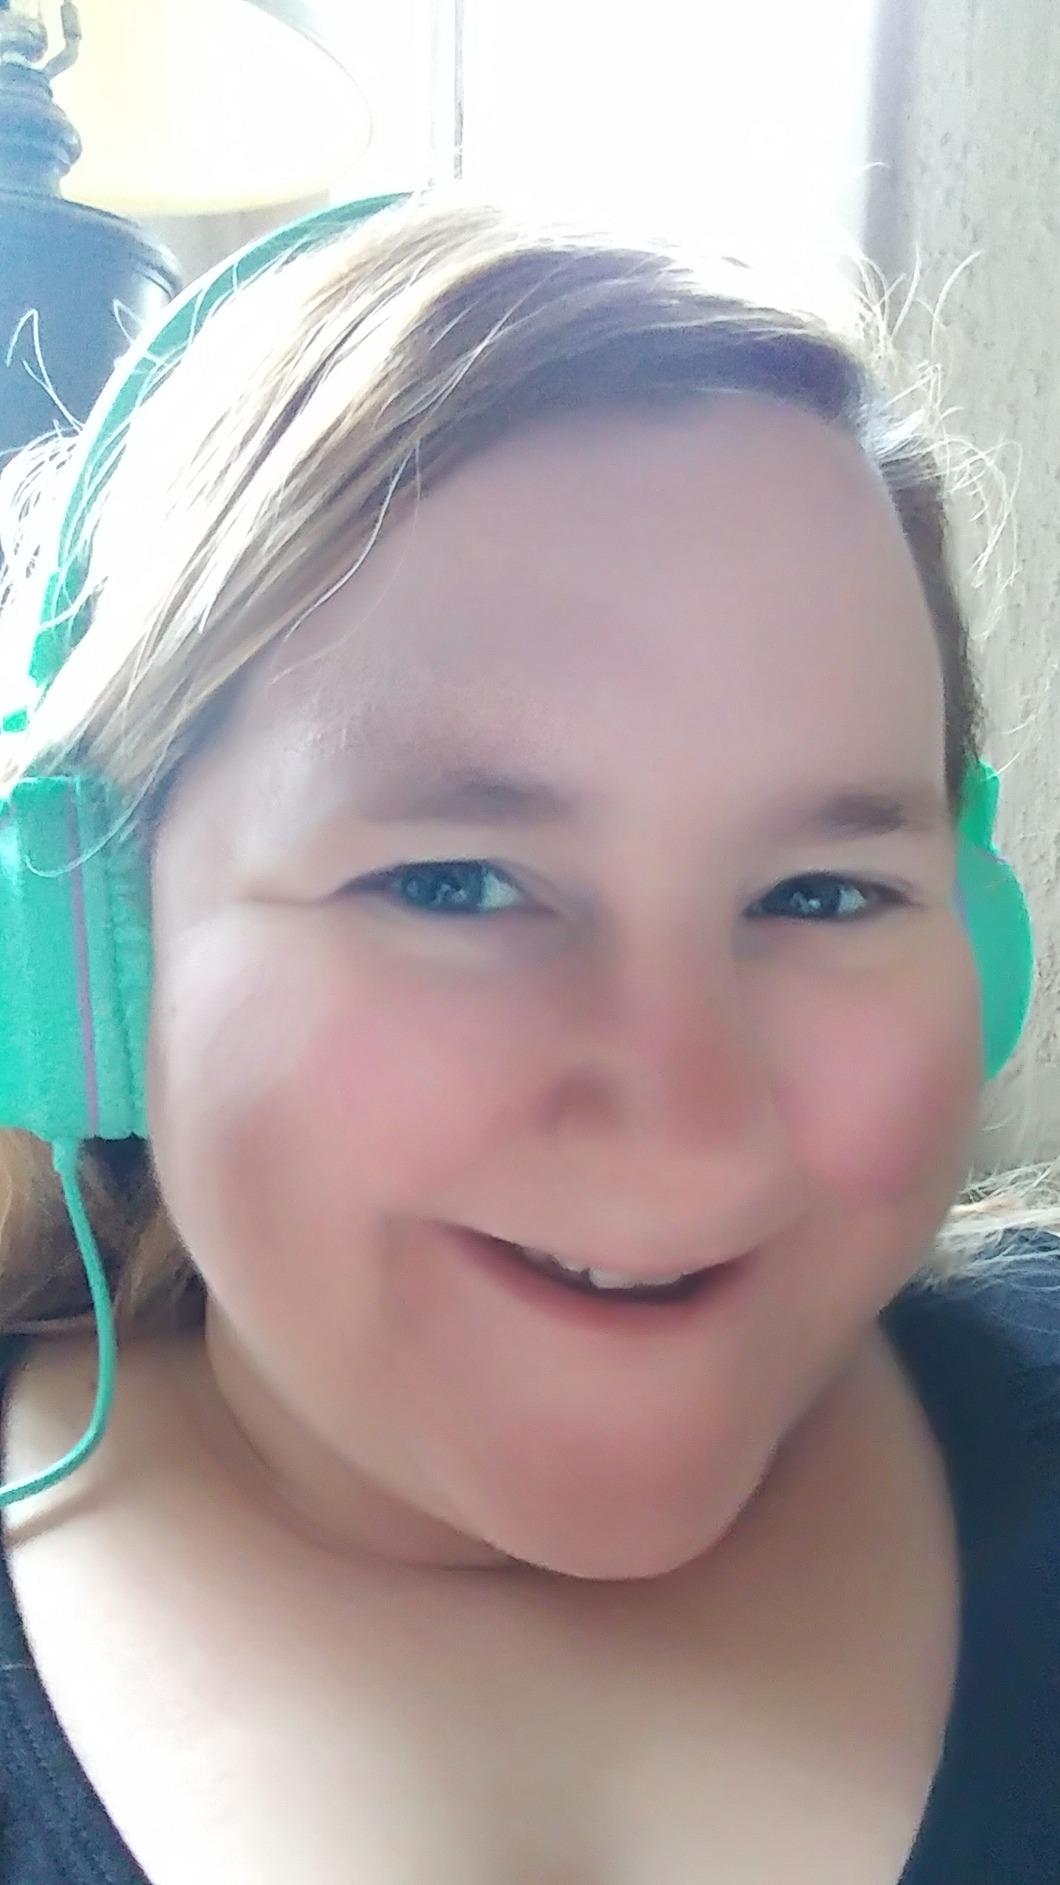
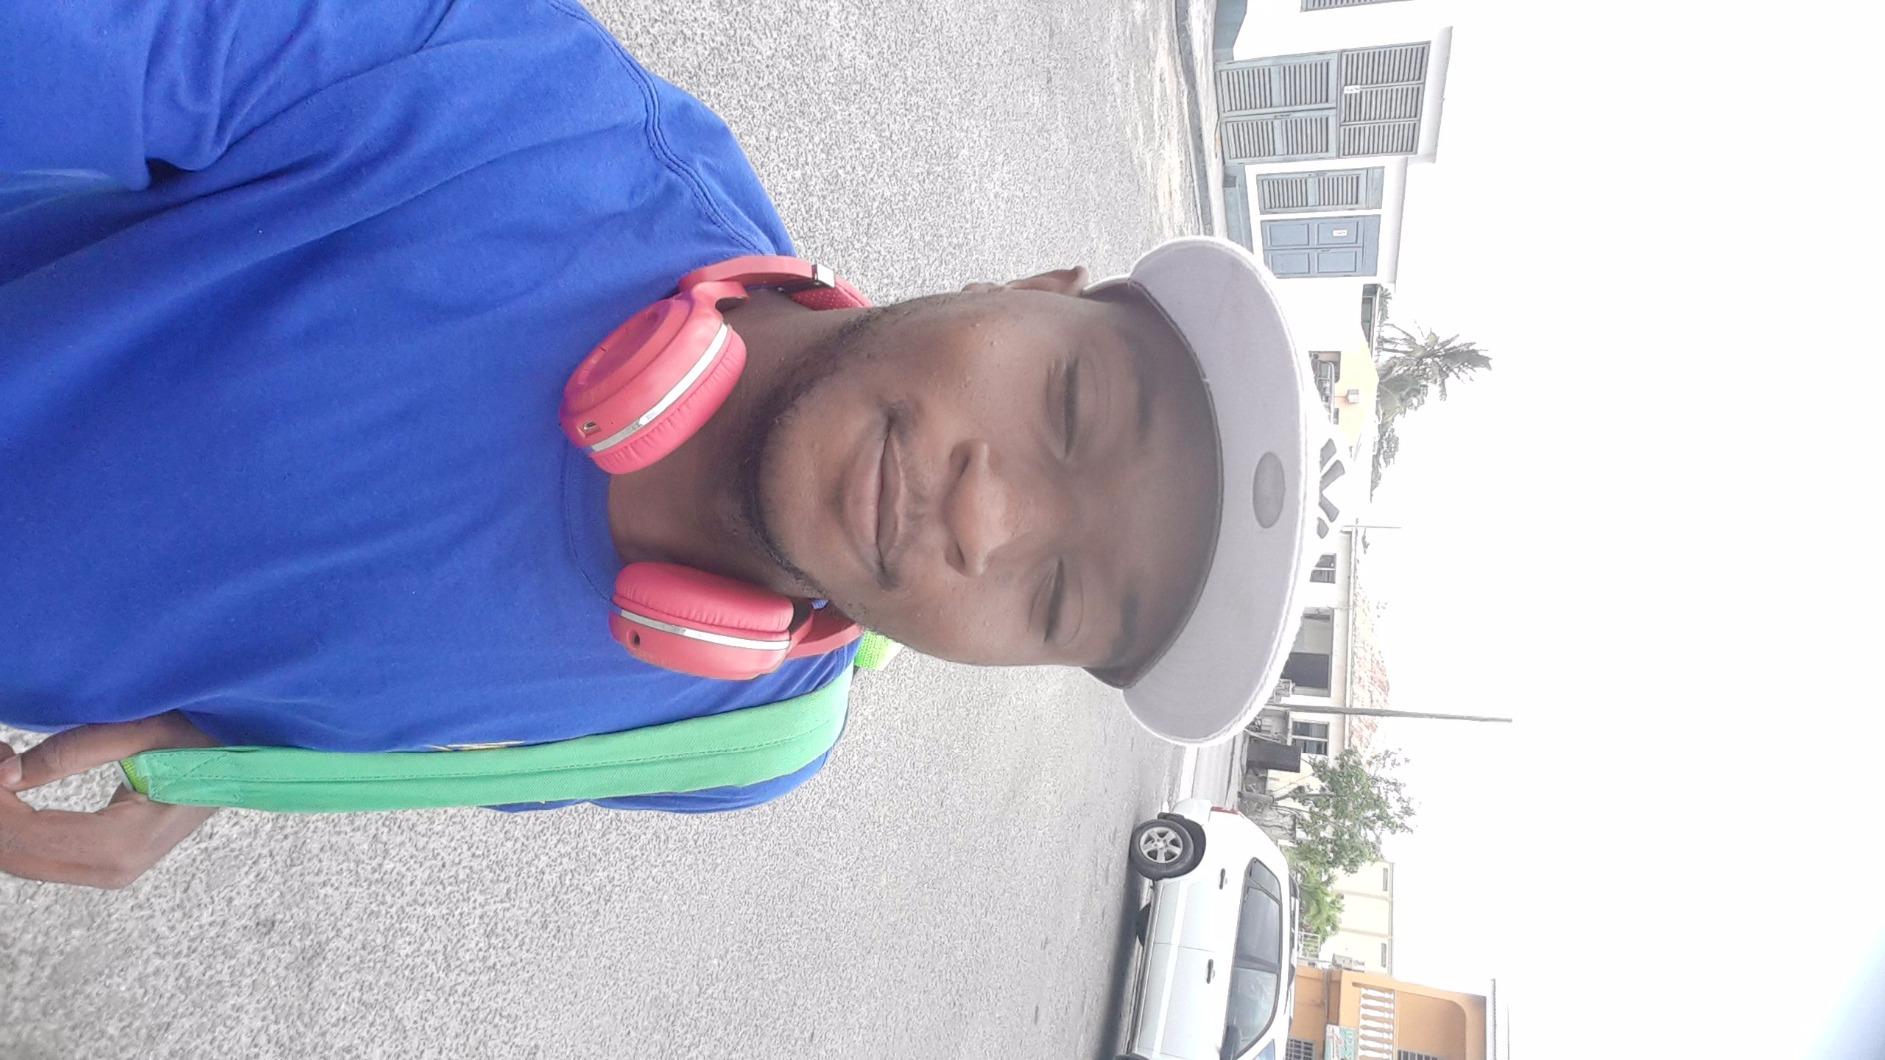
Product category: headphones
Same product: no